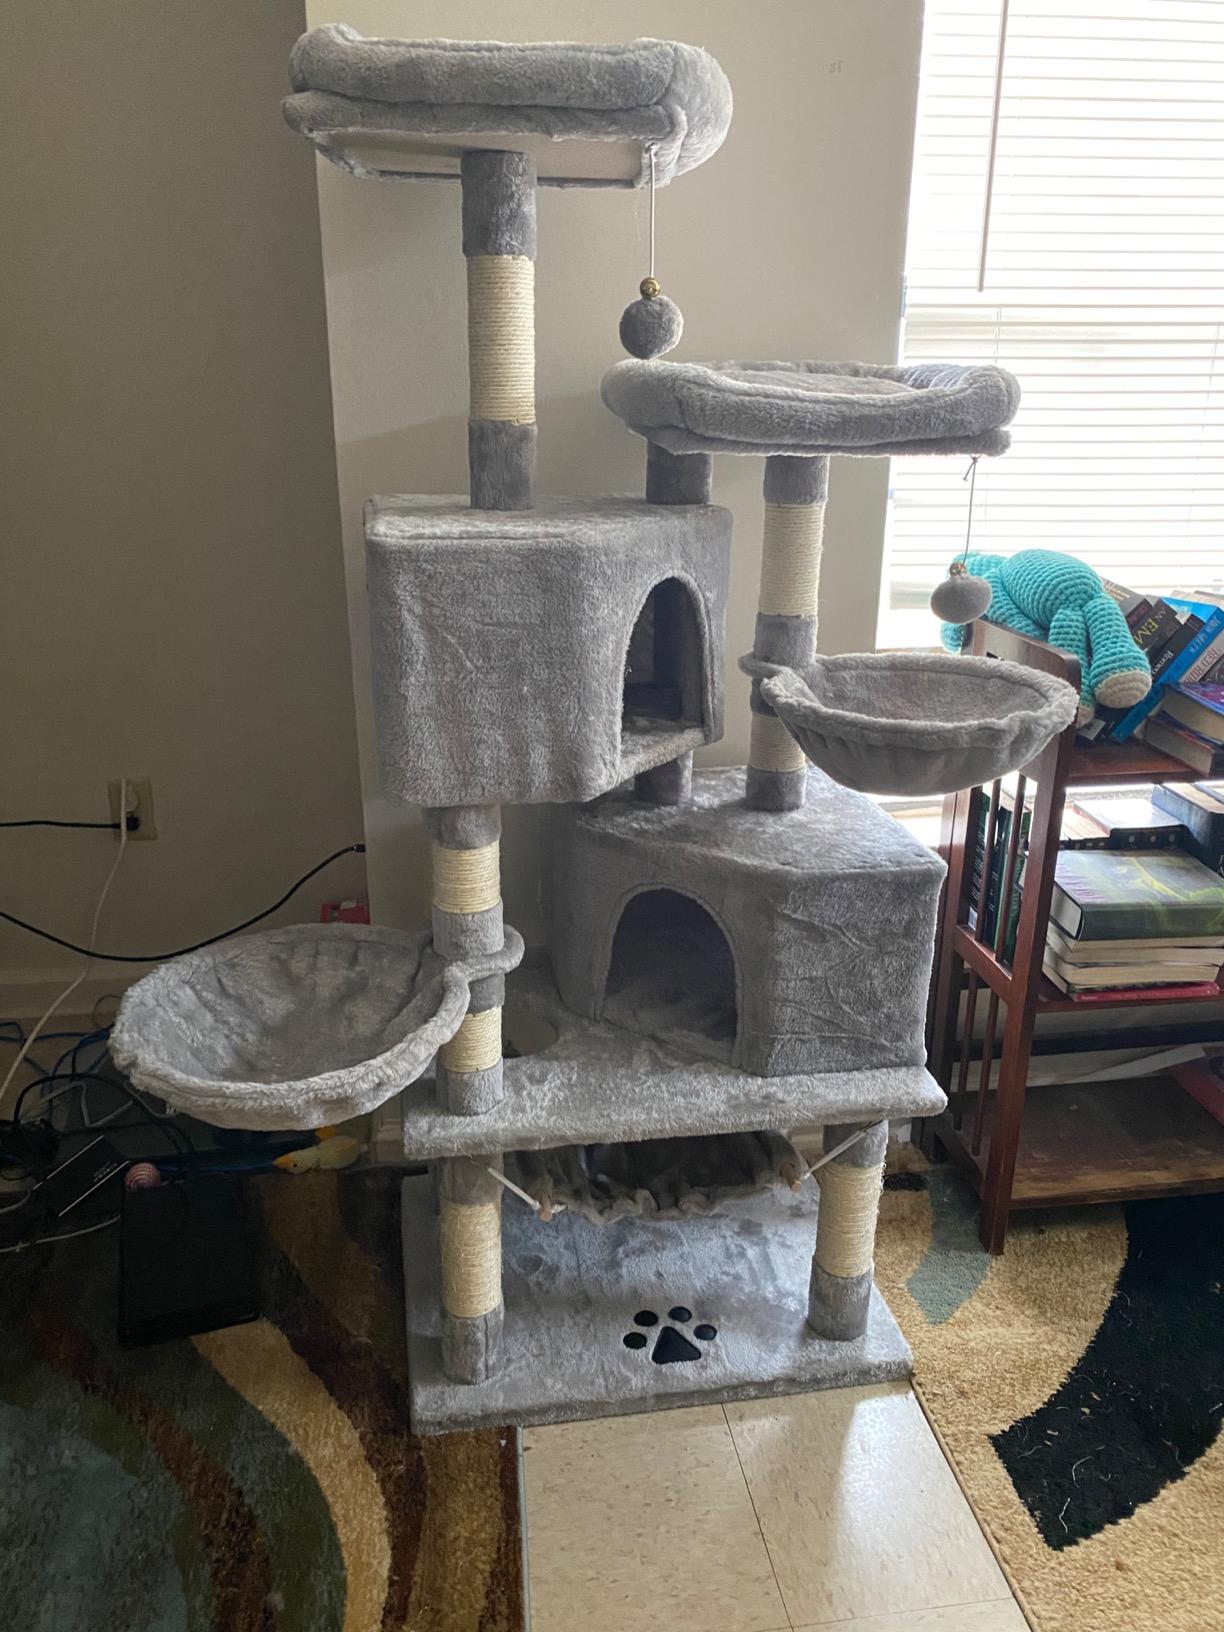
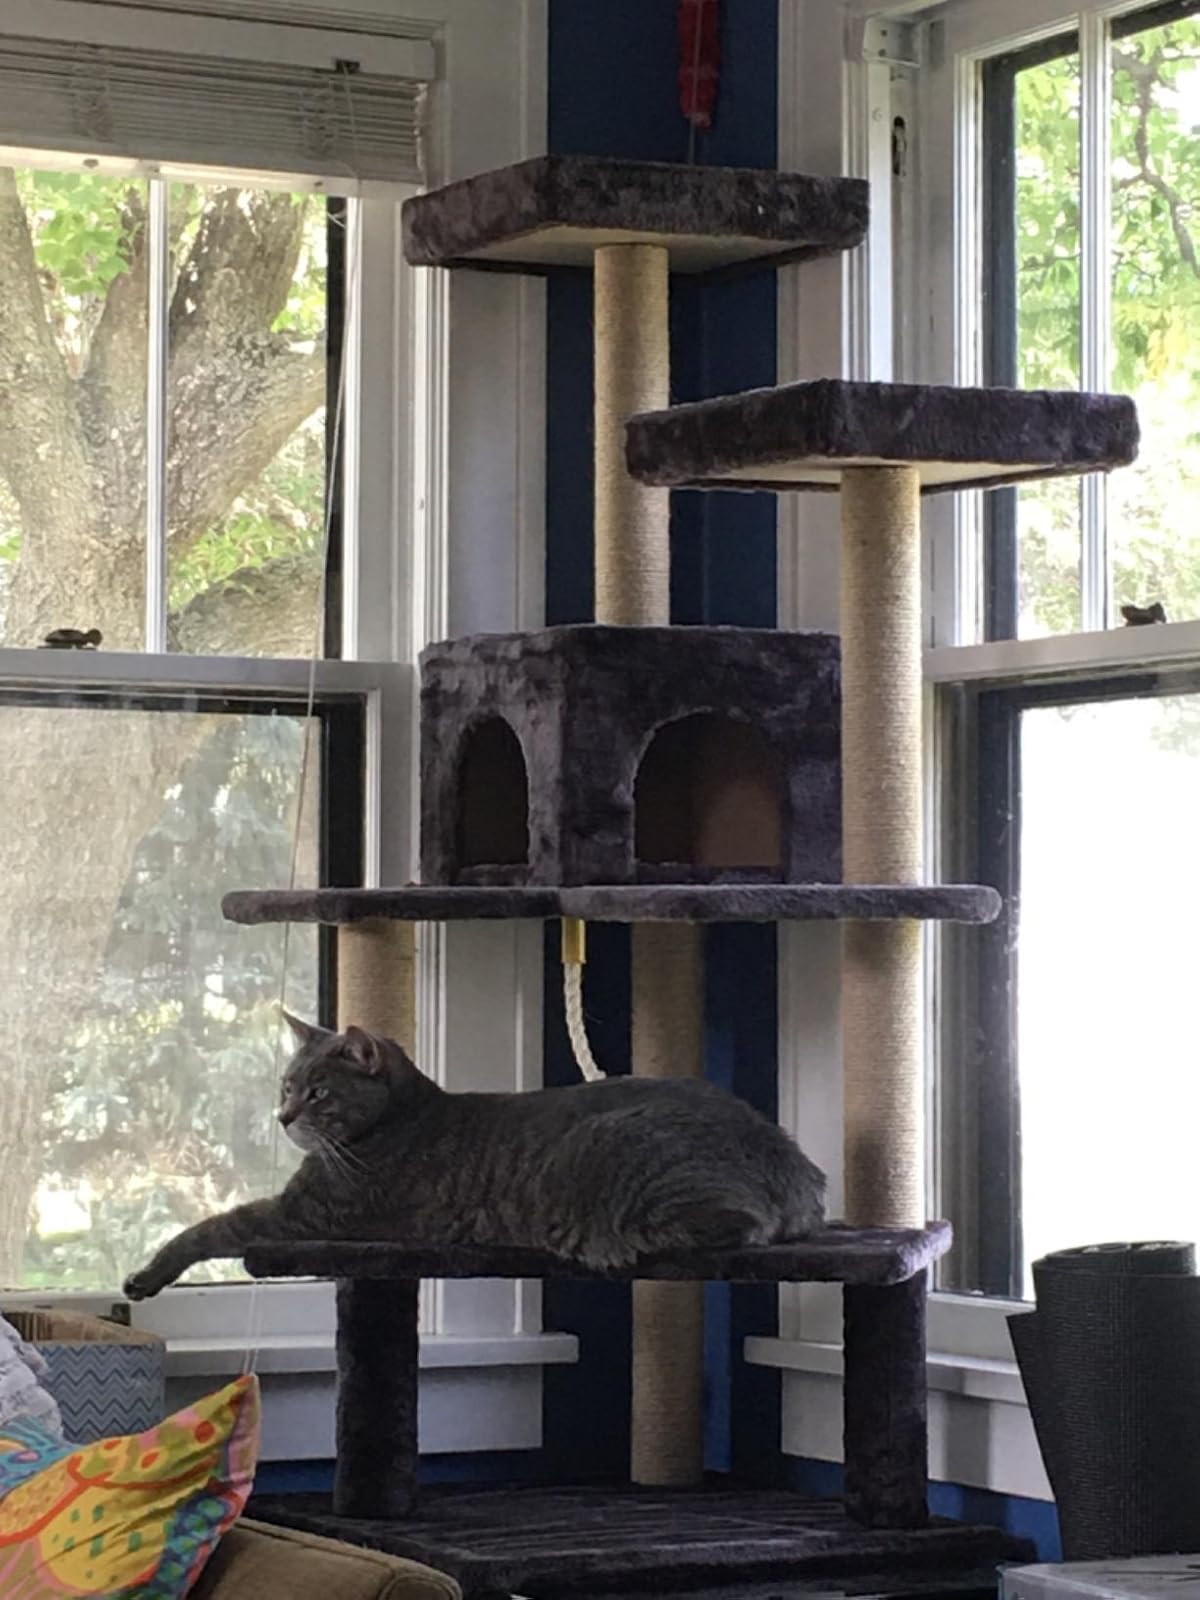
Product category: items_cat tree
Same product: no